National Steel Car

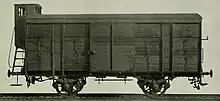
French freight car, 1917

National Steel Car has focused on freight car production since the 1960s and was the second largest car builder in 1950s.